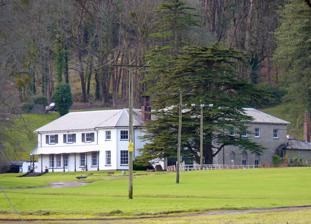
Building: Rheola House
Country: United Kingdom
Year built: 1818
House in Resolven, Neath Port Talbot Rheola House Type House Location Resolven , Neath Port Talbot Coordinates 51°43′28″N 3°40′59″W / 51.72457°N 3.68298°W / 51.72457; -3.68298 Built 1812-18 Architect John Nash Architectural style(s) rustic picturesque Owner Howard Rees Listed Building – Grade II* Official name Rheola House, Glynneath Designated 1973 Reference no. 11771 Location of Rheola House in Neath Port Talbot Rheola House is a Grade II* listed country house between Glynneath and Resolven , in the Neath valley, South Wales. Designed by John Nash , it was built between 1812 and 1814 for Nash's cousin, John Edwards. It passed through inheritance to members of the Edwards, Vaughan, and Lee families, until in 1939, with the house becoming run down, it was bought by an aluminium company for use as offices, and part of the land was put to industrial uses. In 2012 an application was made for housing on the industrialised area, to enable restoration of the house and a leisure complex to sustain the estate. The application was granted in 2014. The gardens and park around the house are designated Grade II on the Cadw/ICOMOS Register of Parks and Gardens of Special Historic Interest in Wales . 2km 1.2miles R i v e r N e a t h Canal Rheola House Origins There was a water mill in the vicinity of the current house in Norman times or earlier, utilising the power of Rheola Brook. A later mill building still stands near the house, although it not certain that it is on the same location. In 1296 it was documented as having formerly been a grange of Neath Abbey , known as Hirrole Grange, forerunner of the present name. By the late 18th century, there was a farmhouse on the site, and was part of the huge estates of Sir Herbert Mackworth of Gnoll Castle . Edwards family In 1800, John Edwards of Belvedere House, Lambeth, Surrey (d, 1818), an engineer with family links to the area, was able to buy 120 acres of land, including Rheola farmhouse, to provide himself with a Welsh estate, with extended family living around south and west Wales. His son, also named John Edwards (although later to change his name to John Edwards-Vaughan ) (1772 – 1833), was a successful solicitor and land agent. He took on the task of developing the farmhouse into a picturesque villa, for which he used his cousin, the fashionable architect John Nash . John Nash John Nash had begun a promising architectural career in London, but had become bankrupt in 1793. The following year he went to live in Carmarthen, where his mother was living, and over the next 13 years, established himself as an architect of provincial public buildings and private houses. During this time he got to know Uvedale Price , the enthusiast for the Picturesque . Also working in partnership with the landscape architect Humphry Repton , these influences gave Nash a new direction to his architecture. In 1794 he returned to London, and developed a practice as a fashionable exponent of the Picturesque style. John Edwards junior was by this point in close contact with Nash, handling all his legal affairs through his London solicitors practice. By 1809, when the Edwardses were looking to re-build Rheola farmhouse, it is John Nash that they turned to. This was one of his last private commissions, as from 1810 Nash was almost exclusively occupied in works for the Prince Regent . In 1811 John Edwards junior had a son, Nash Vaughan Edwards, named after both his cousin and a fellow lawyer who became the family's benefactor. The work on Rheola House itself did not begin until 1812, and was completed in 1814. The result was a 'rustic' villa-style building, which retained something of its cottage origins. Following principles of the picturesque, the house is asymmetric, and sits modestly within its wooded landscape. The building has two main facades, each with a full-height bay to one side, and a veranda along one front. The grounds too were given picturesque features. A stables, laundry and an icehouse were built closer to the lake. Glamorganshire MP In 1818 John Edwards senior died. John Edwards junior was now in sole possession of Rheola. He had married twice and both wives brought considerable inheritances with them which, added to his own inheritance and successful professional activities, meant he was a person of some substance. He had run for parliament to represent Glamorganshire in 1817 and failed to be elected. The local landed gentry, unimpressed by the idea of an outsider and a mere solicitor representing them, ensured a preferred candidate, Sir Christopher Cole , was elected. At the next year's general election, Edwards stood again, and Cole could not afford to run against him. Capitalising on his Neath valley residence and Welsh ancestry, Edwards stood as one who would stand up against the clique of landed gentry. He appealed to lesser gentry, industrialists and professional men, and was, uniquely for a county seat, elected against the interests of the leading landowners, who duly snubbed him. Two years later, when his term of office ended, he did not stand again, and chose rather to focus on the Wells constituency, where he served for two further years from 1830. John and Nash Edwards-Vaughan One of the people who had backed Edwards' Glamorgan campaign was the barrister, William Vaughan of 'Glanelai', (Lanelay), Pontyclun , near Cardiff, after whom Nash Vaughan Edwards (1811-1868) had been named. When Mr Vaughan died in 1829, he left father and son his estate, on condition that they took on the Vaughan surname. Thus they became John Edwards-Vaughan and Nash Vaughan Edwards-Vaughan, and acquired properties at Lanelay and at Clase, Llangyfelach , near Swansea. When Nash Vaughan died without children, the estate passed to his sister Jessie, who had married John Lee Hanning (although to inherit Dillington House from his uncle, Edward Lee, he became John Lee Lee ). Their son Vaughan Hanning Lee , took the additional surname Vaughan in 1874, and the various estates, including Rheola, passed to his eldest son Arthur Vaughan Hanning Vaughan-Lee in 1882. Garden and park The park is designated Grade II on the Cadw/ICOMOS Register of Parks and Gardens of Special Historic Interest in Wales . The grounds by 1899 included orchard, woodland with vista paths, parkland, greenhouses, conservatory, carriage drive, kitchen garden, and pheasantry. Rheola Pond lies just north of the house, with an ice house close by, which was probably built at the same time as the main house. Nash Edwards-Vaughan added several other features to the parkland. A chapel (later demolished) had been built, overlooking the lake, and substantial ornamental tree planting in the park from the period still survives. Rheola Works in 2009 Industrial activity With the rise of industrialisation and coalmining along the Neath valley, it no longer suited its role as a fashionable and picturesque residence. In the 20th century Rheola was the home of Col J. Edwards Vaughan at least until 1926. In 1939 the estate was bought by the British Aluminium Company , who used the house as offices, and built an aluminium smelting plant on a large plot between the house and road. Aluminium smelting requires large amounts of electricity, and the original plan had been to use locally produced electricity, generated with local coal supplies. However World War II broke out before the generators were imported from Switzerland, so the smelting plant attempted to run using national grid electricity, and this was discontinued by 1943. The factory was then in use as a strip mill . The industrial activity had involved an area of hardstanding covering almost 10 hectares (25 acres), which then was used for screening coal from the nearby coalmines. By 1981 it had ceased to be needed for coal screening, and the estate was sold to local construction and demolition company RM Rees. The industrial buildings were used for architectural salvage and a weekly market. The house was in serious decline, as were the grade II listed stables and coach house. Rheola House in 2016, following removal of the industrial buildings. Restoration plans The long-term plan of the Rees family, pursued by their son Howard, has been to build houses on the area of industrial activity, which would provide the capital required to both restore the house and estate buildings, and establish leisure and tourism facilities. These facilities would then aim to provide the longer term income stream needed to provide a sustainable future for the buildings and parkland. Plans were first submitted in 2012, and the Market activities moved elsewhere and site clearance begun. The extensive consultation with numerous interested parties caused, in late 2013, a temporary period in which the firm was placed in administration . However planning permission was granted in late 2014, on the grounds that the building of 46 houses on the 10 ha industrial site, along with 100 log cabins and a leisure complex, constituted an 'enabling development', which would provide the resources for restoration and a sustainable future for the house and estate. See also Grade II* listed buildings in Neath Port Talbot References